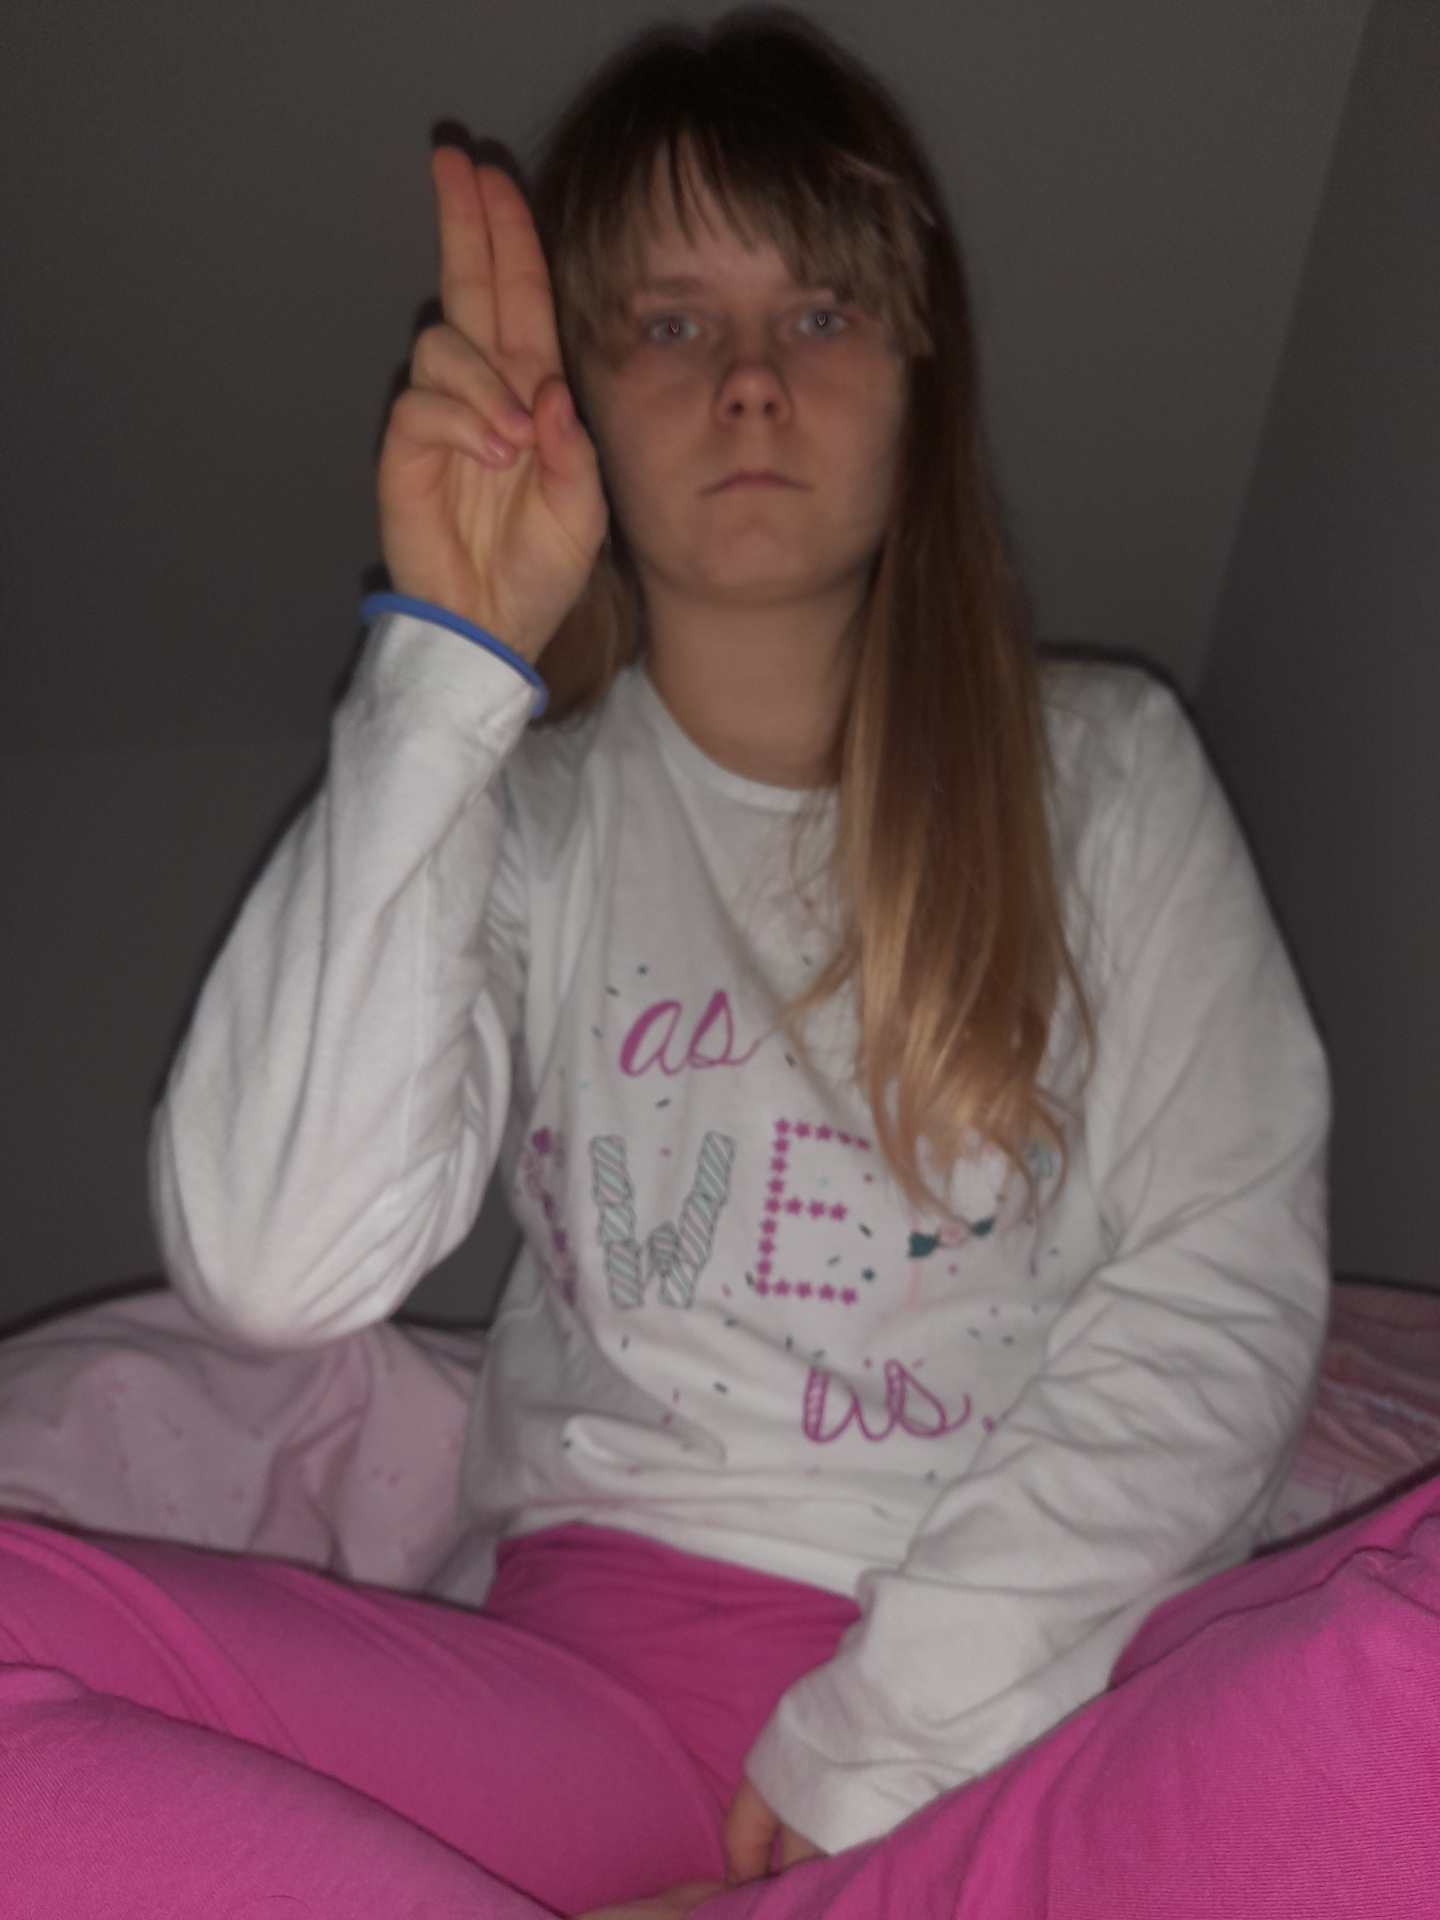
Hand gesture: two_up